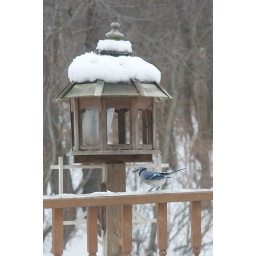
Pretty bird outside the kitchen window in Michigan.